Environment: lab
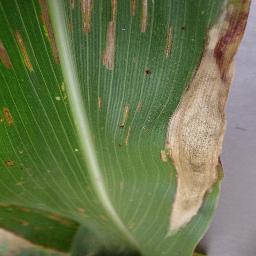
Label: northern_corn_leaf_blight